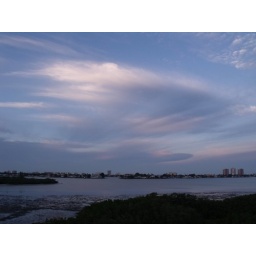
these lovely clouds threatened but they did not close the window in the sky